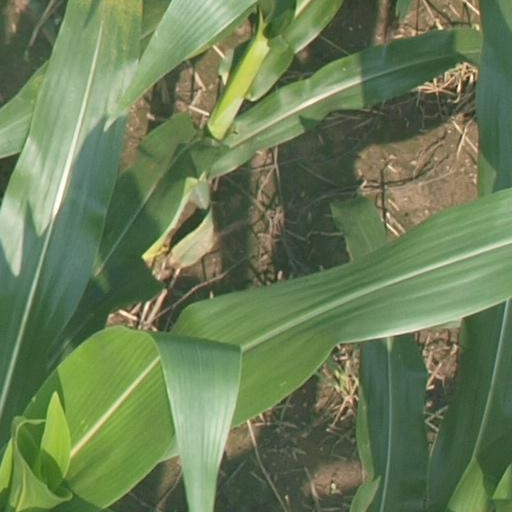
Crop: maize; corn